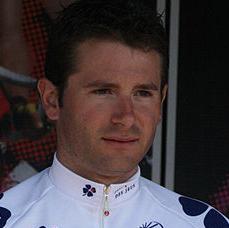
Age: 25